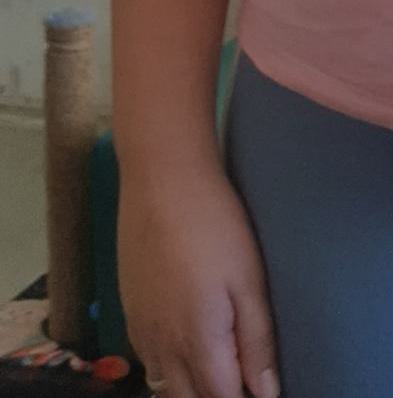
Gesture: no_gesture